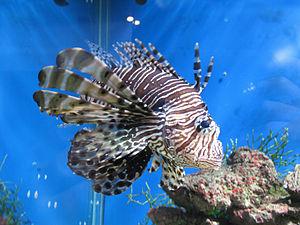
Rascasse volante (Pterois volitans)
La Rascasse volante est une espèce de poissons très venimeux de la famille des Scorpaenidae. Il ne faut pas confondre ce poisson avec d'autres du même genre, appelés aussi des rascasses volantes : la Rascasse volante de l'Océan indien et Pterois antennata.